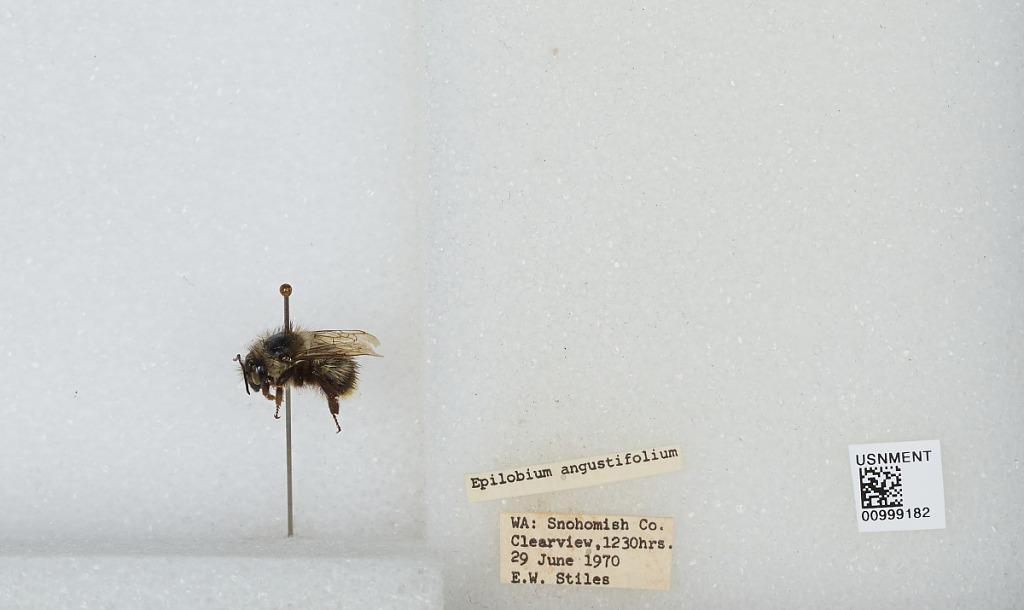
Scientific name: Bombus (Pyrobombus) mixtus Cresson
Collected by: E. Stiles
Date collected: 1970-6-29
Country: United States
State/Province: Washington
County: Snohomish
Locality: Clearview
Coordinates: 47.8292, -122.145